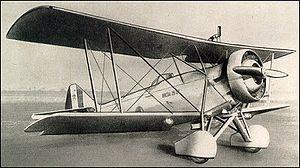
Le Breda Ba.25 est un biplan militaire de l'entre-deux-guerres, conçu et produit par la Società Italiana Ernesto Breda. Il fut l'avion d'entrainement italien le plus utilisé dans les années 1930.